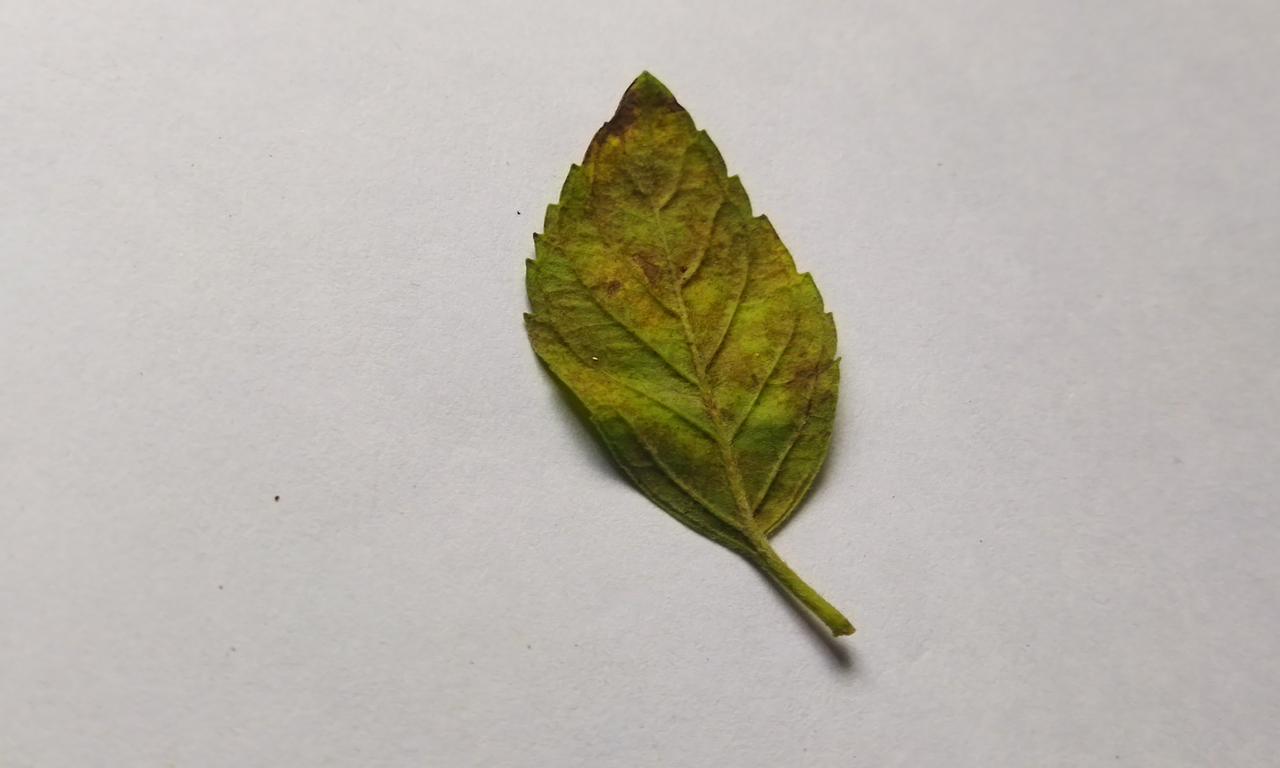
Label: Spoiled